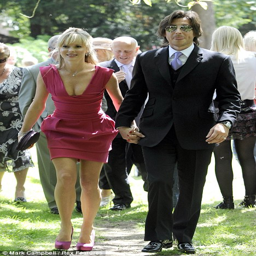
person attended the ceremony with person , who looked dapper in a suit